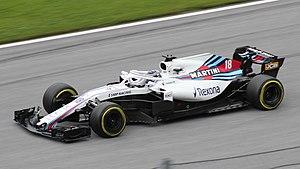
Lance Stroll, né le 29 octobre 1998 à Montréal, est un pilote automobile belgo-canadien. Vainqueur du championnat d'Europe de Formule 3 en 2016, il fait ses débuts en Formule 1 l'année suivante chez Williams F1 Team.